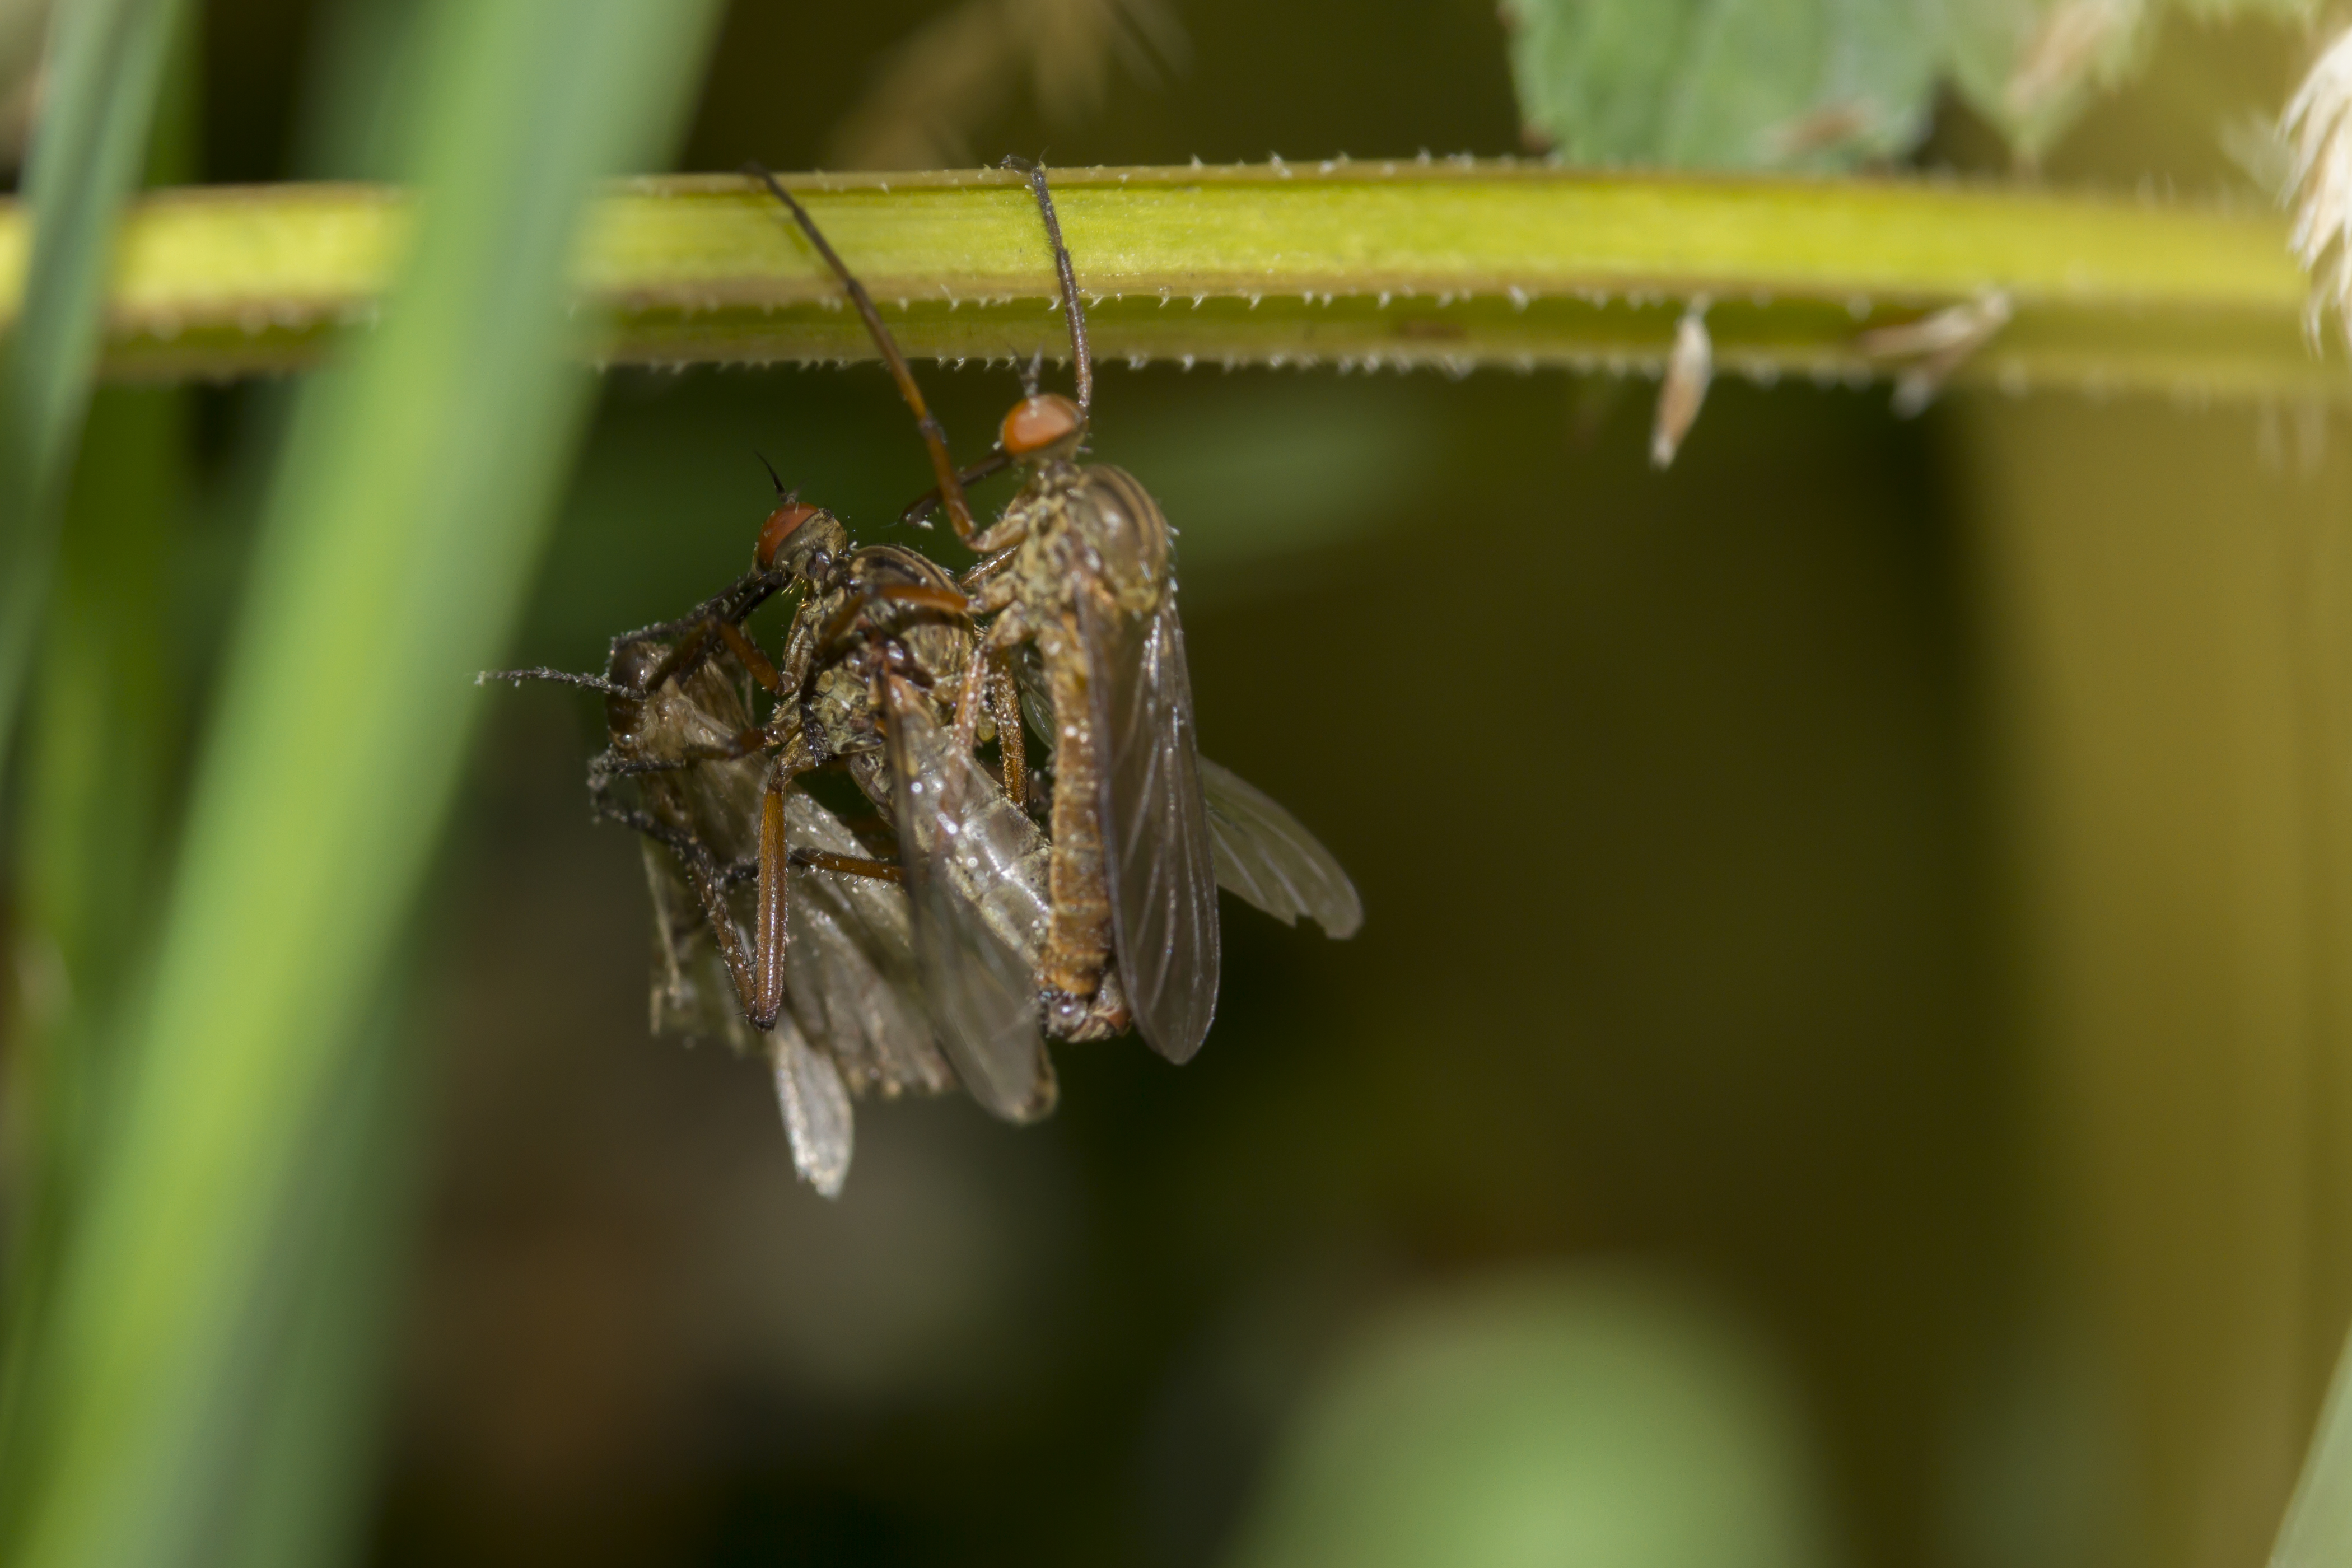
nature, photography, leaf, flower, fly, wildlife, wild, green, insect, macro, canon, flora, fauna, invertebrate, close up, outdoors, uk, 7d, heath, sex, peterborough, canon60mmmacrousm, daggerfly, macro photography, arthropod, plant stem